Kasper Schmeichel

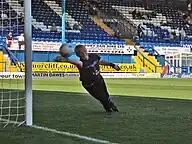
Schmeichel making a save while training with Bury in 2006

Schmeichel joined Manchester City in September 2002 on a long-term contract, which covered schoolboy, scholar and professional terms. He joined League Two side Darlington on a loan deal in January 2006, where he made his professional first-team debut against Peterborough United at the Darlington Arena on 14 January 2006. Darlington won the game 2–1, with Schmeichel conceding a goal to Peterborough striker James Quinn. He gained his first clean sheet three days later against Grimsby Town. He made two further appearances before returning to Manchester City.